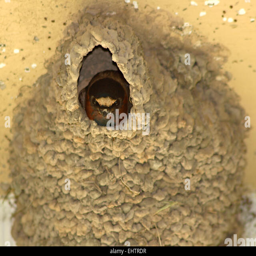
biological species looking out from it 's gourd - shaped nest